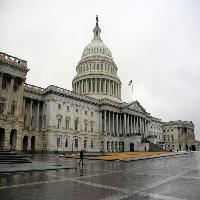
Weather: cloudy or overcast